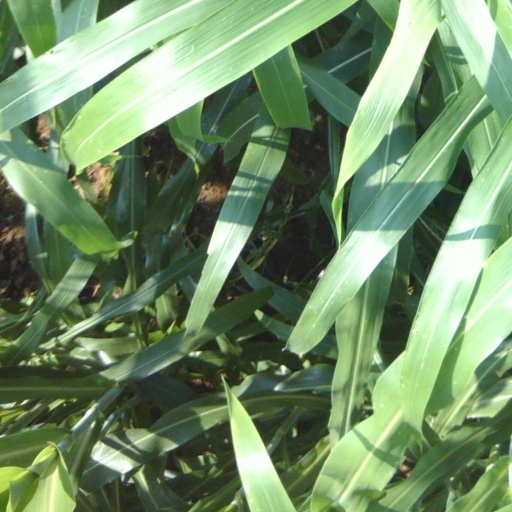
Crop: sorghum